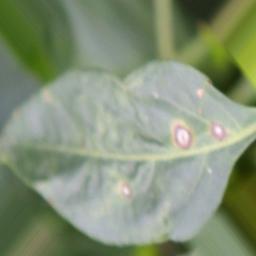
Label: cercospora